Hardy Lake

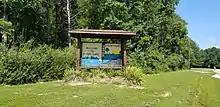
Sign welcoming visitors to Hardy Lake

Hardy Lake, originally named Quick Creek Reservoir, is an Indiana state reservoir in Scott and Jefferson counties, Indiana. It is located four miles (6 km) east of Austin, Indiana and north of Louisville, Kentucky. It is the smallest reservoir maintained by the state of Indiana, measuring of total property, and of surface area for the lake. The lake is approximately deep.